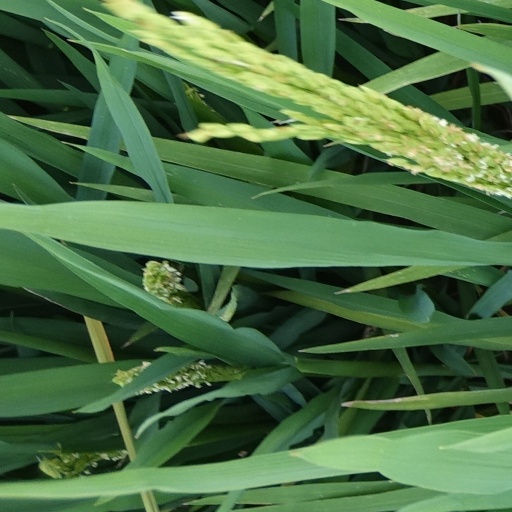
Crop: rice